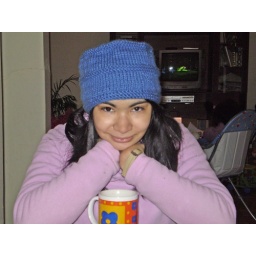
wood bucket hat in blue